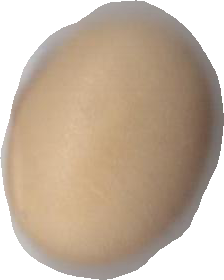
Variety: Anjasmoro